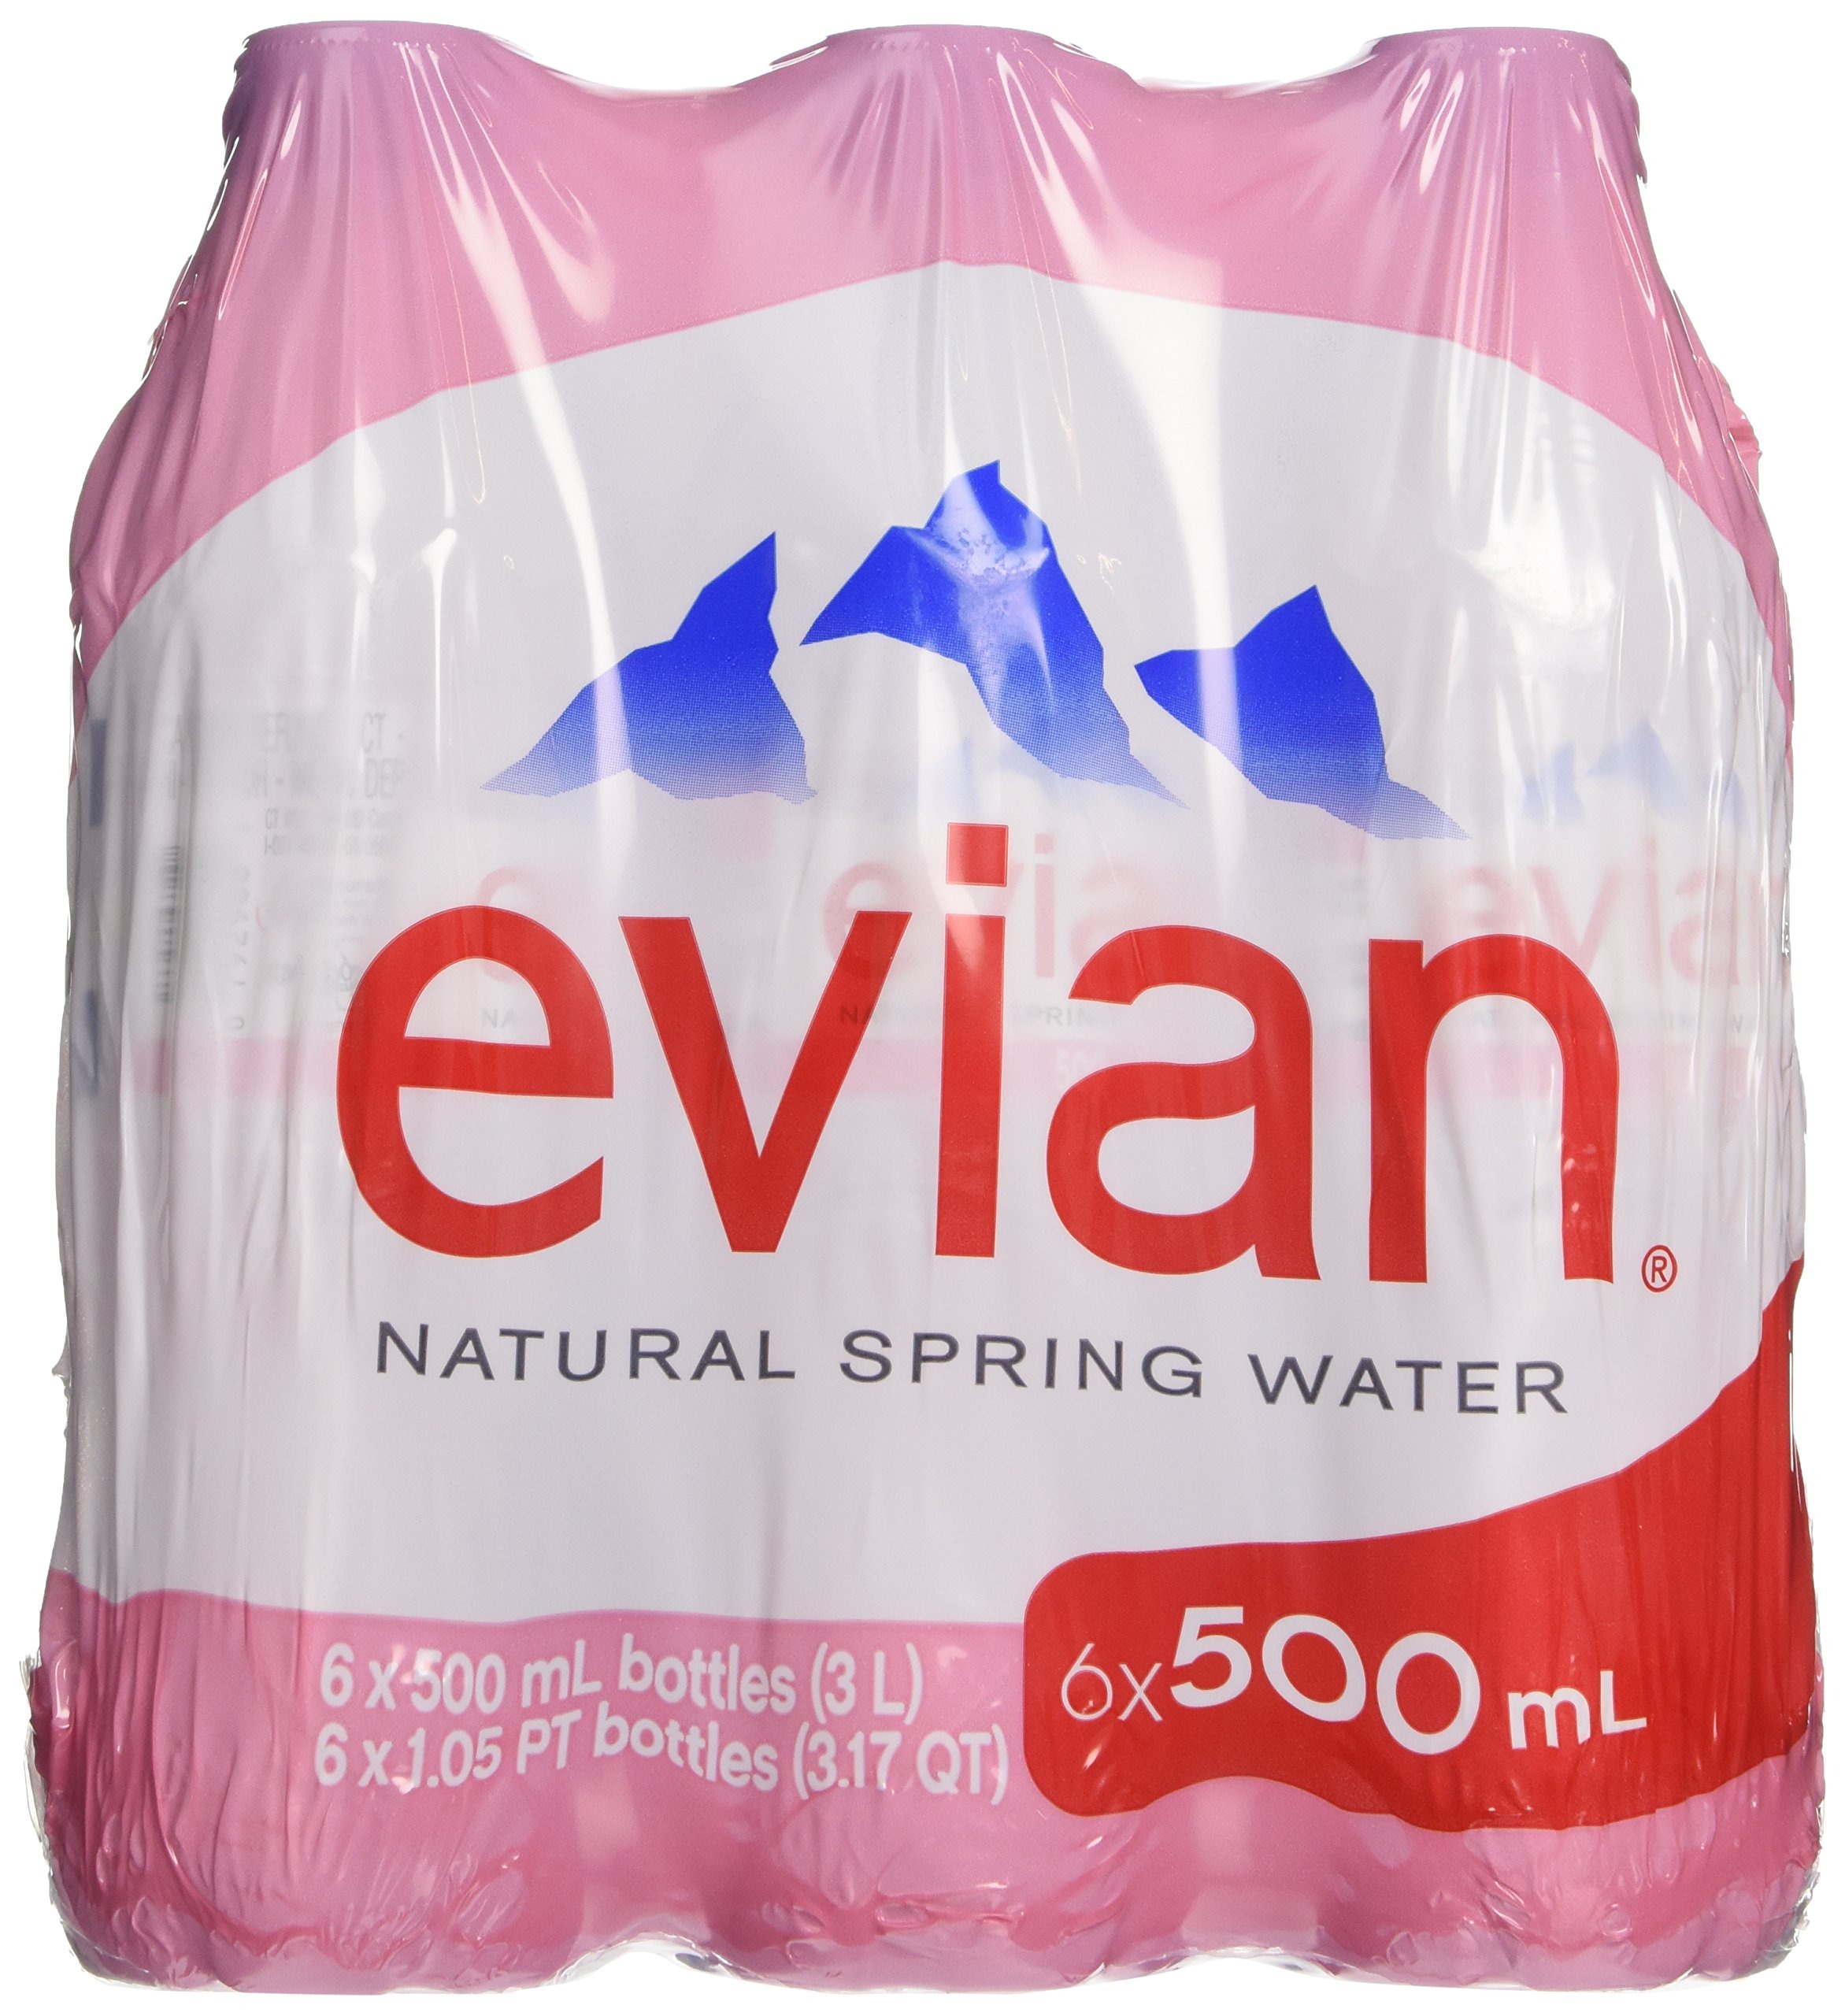
Item Name: Evian, Water, 6 ct, 16.9 oz each
Bullet Point: 6-500mL Bottles
Value: 101.44
Unit: Fl Oz

Price: 8.49